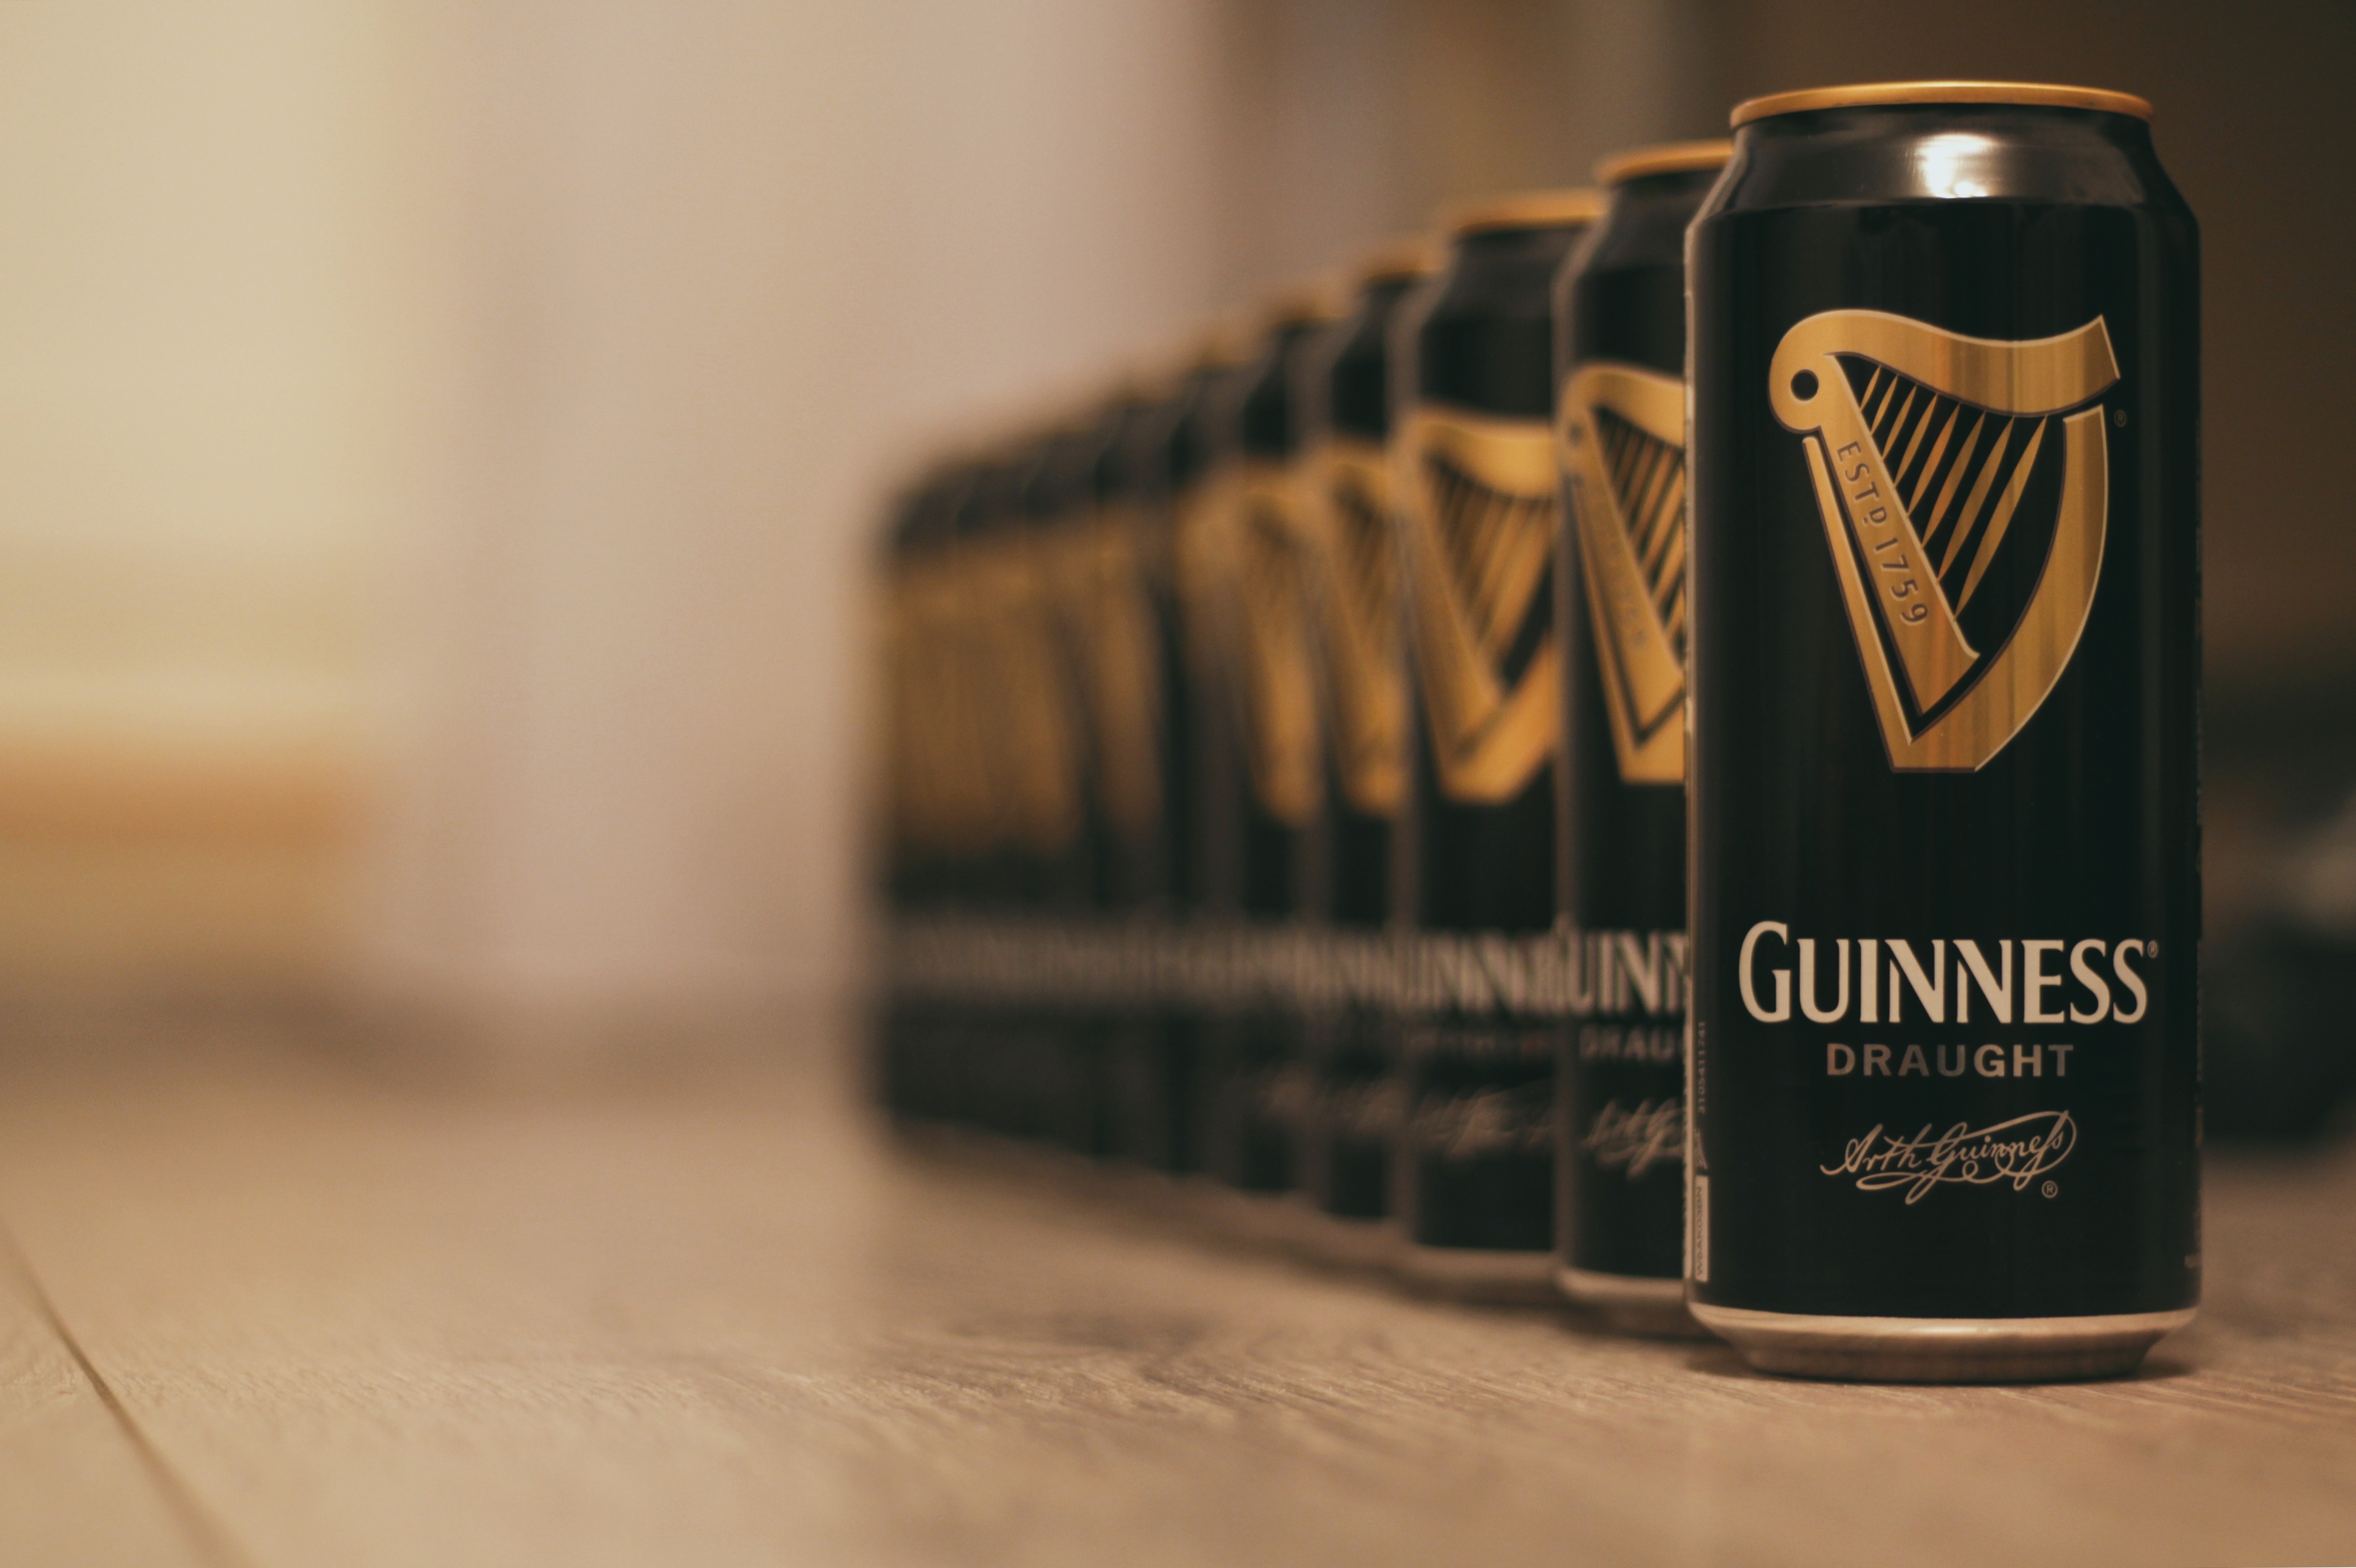
white, drink, bottle, black, beer, brand, liqueur, shape, alcoholic beverage, distilled beverage, pint us